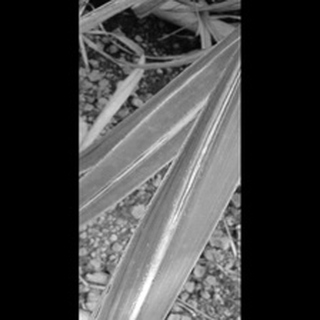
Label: sugarcane_red_rot